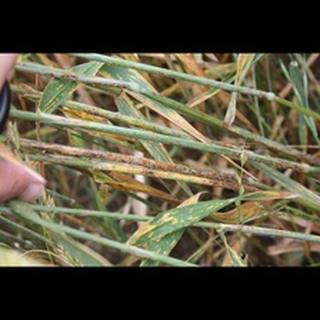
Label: wheat_black_rust